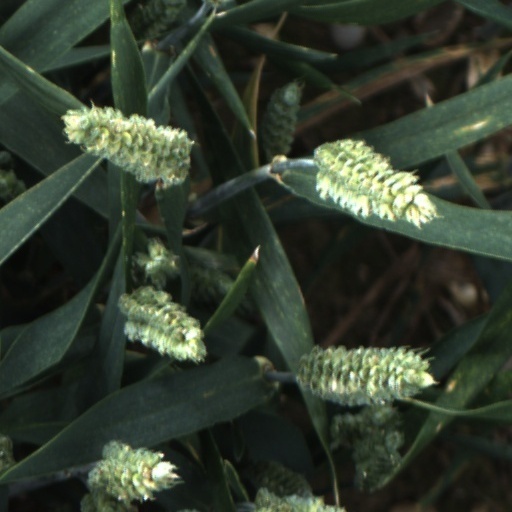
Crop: wheat